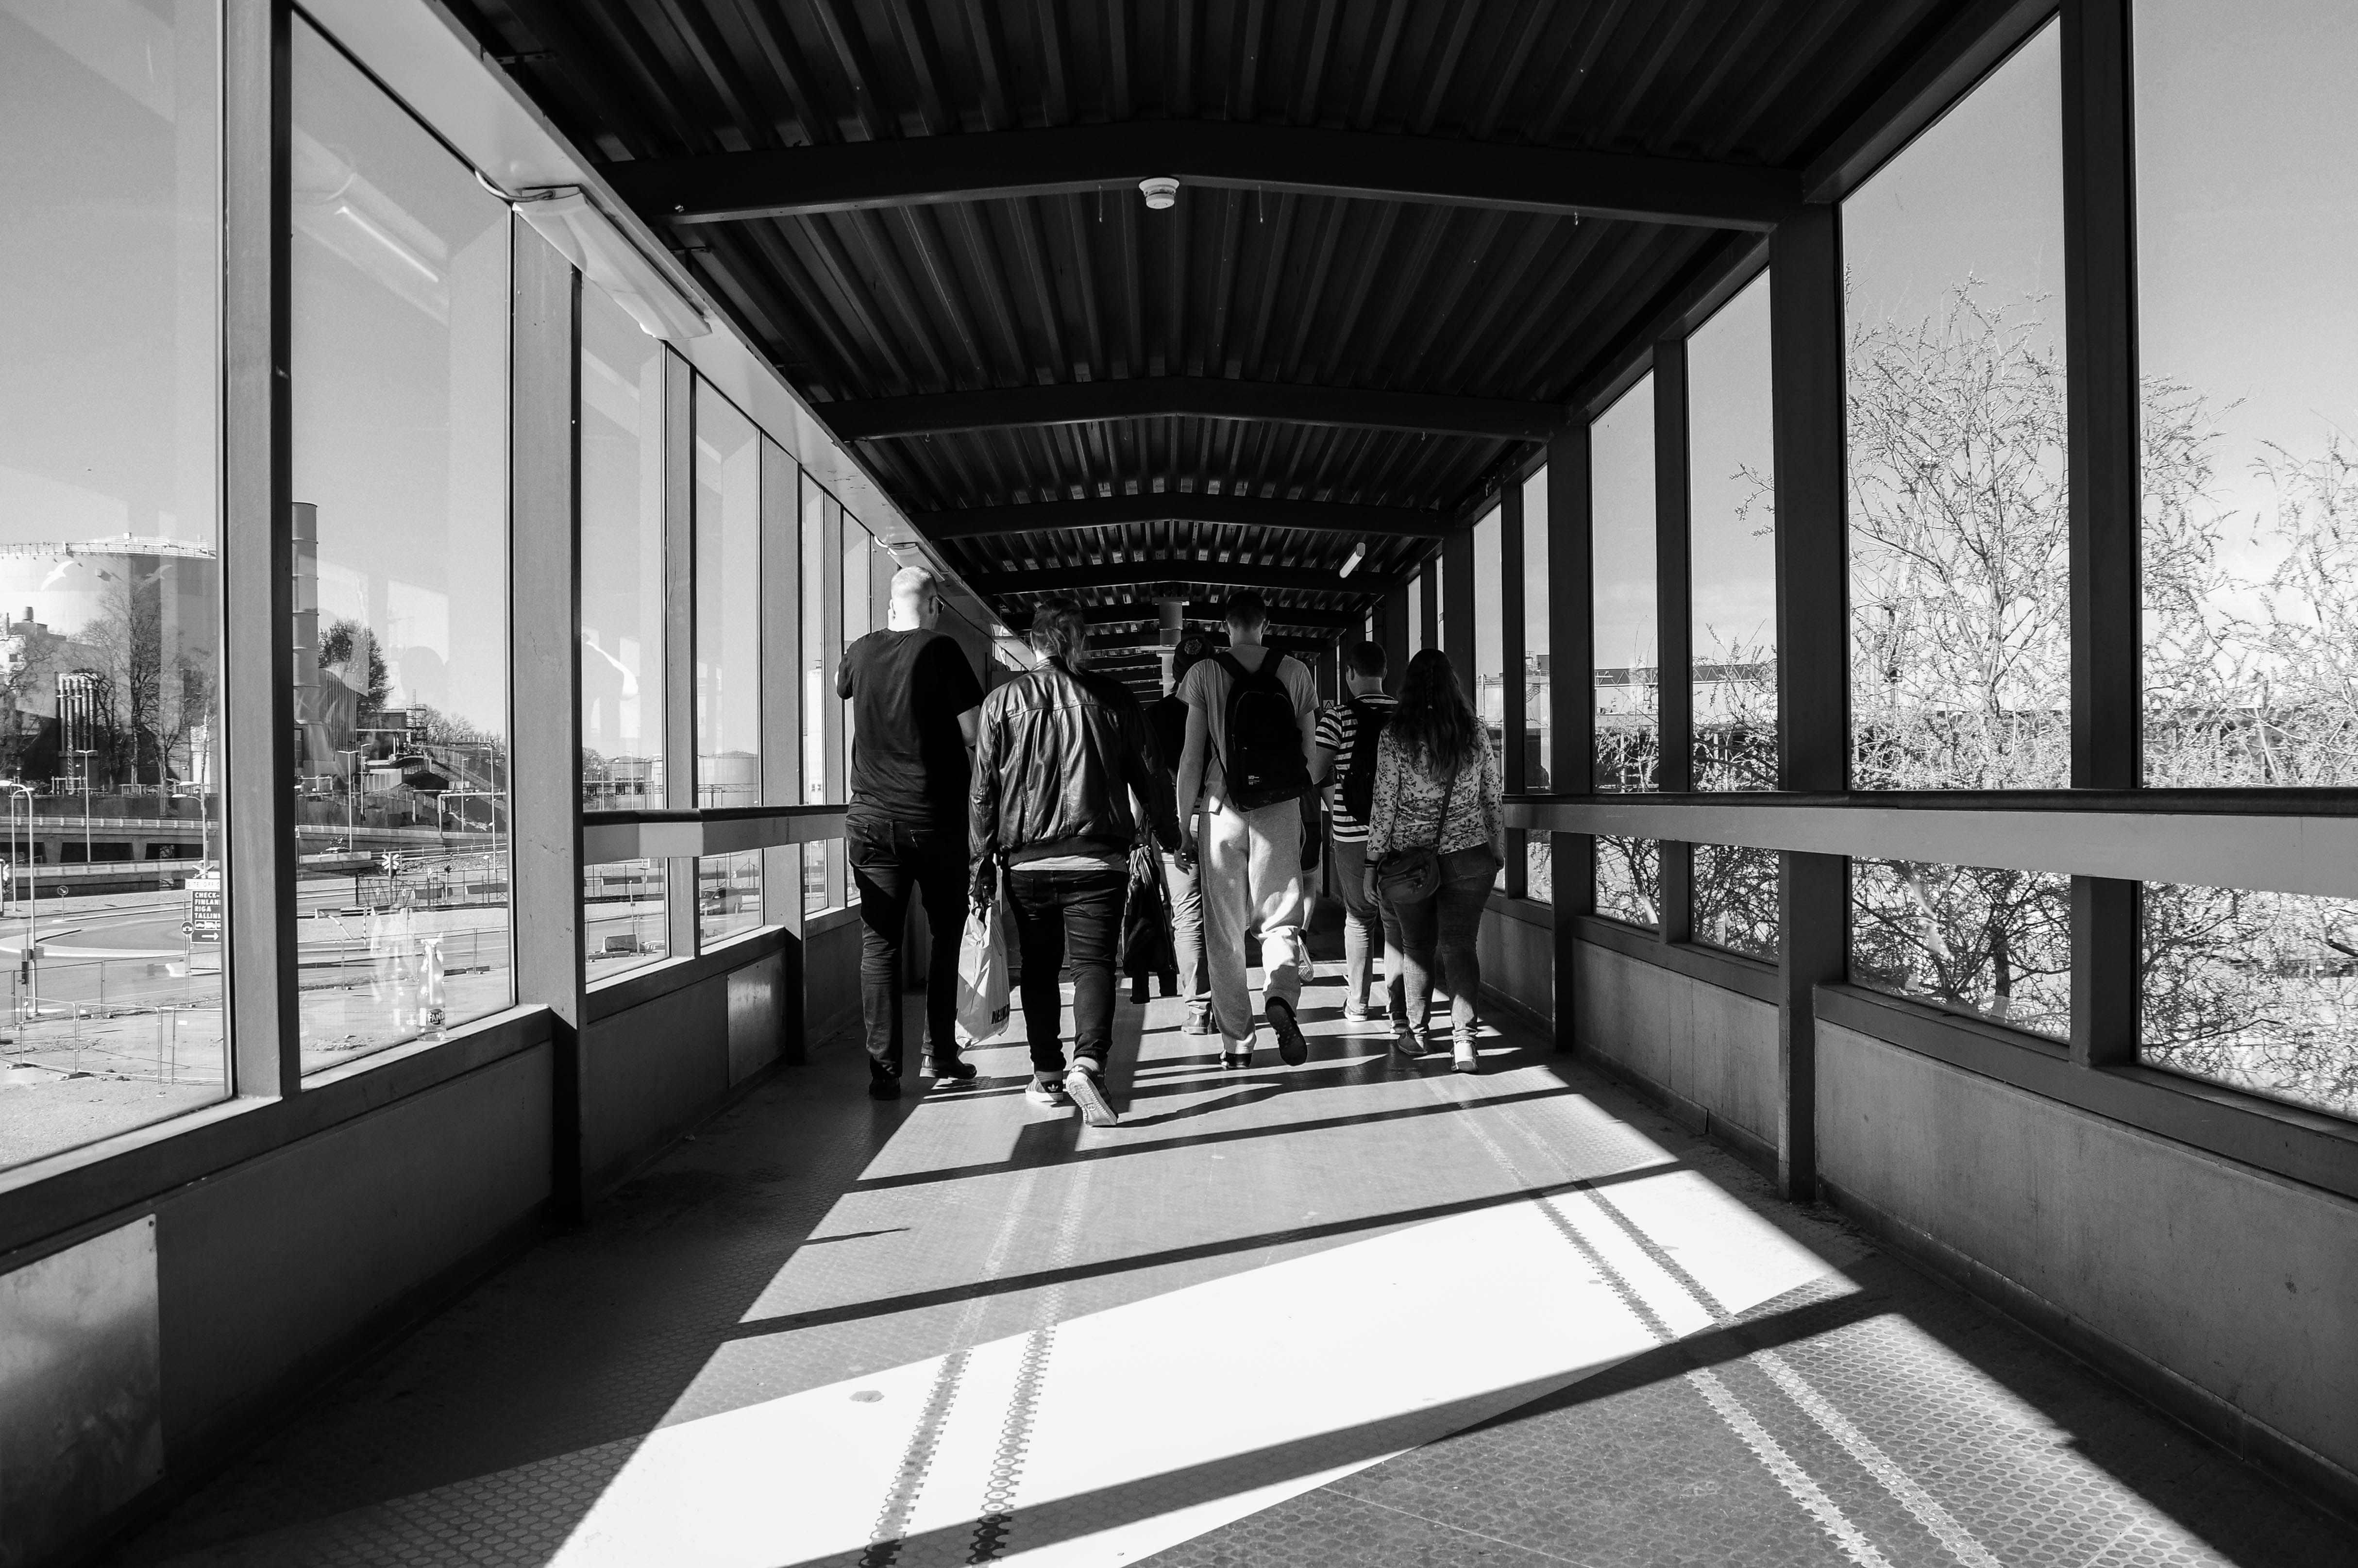
white, black, black and white, monochrome, monochrome photography, metropolitan area, architecture, snapshot, urban area, bridge, building, pedestrian, infrastructure, photography, shadow, city, skyway, style, street, road, walkway, nonbuilding structure